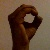
The image shows a hand gesture representing the letter 'O' in Indian Sign Language.